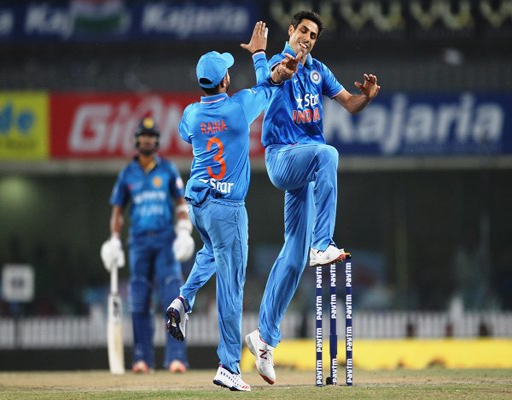
cricket player celebrates a wicket